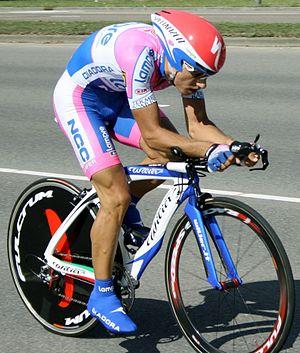
Wilier Triestina est une entreprise italienne qui produit des vélos.